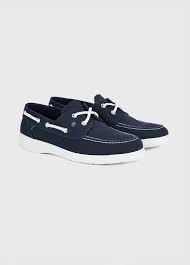
Label: Boat